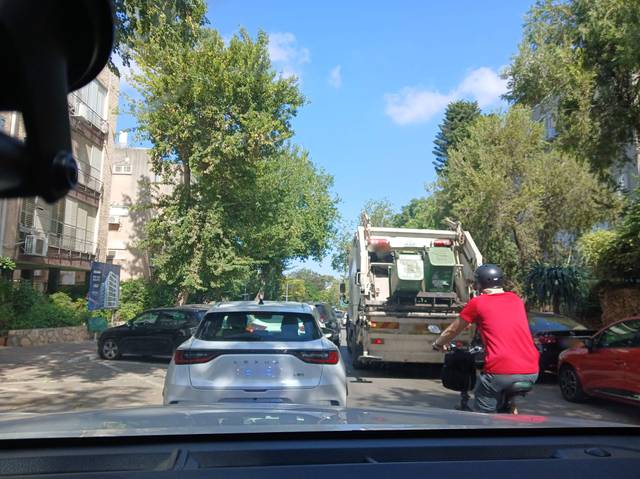
Region: Israel
Coordinates: 32.184, 34.877